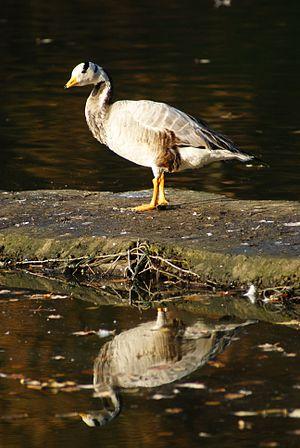
Oie à tête barrée (Anser indicus) - Bois des Bruyères (Waterloo)
L'Oie à tête barrée ou oie tigrée, est une espèce d'oiseaux de la famille des Anatidae.